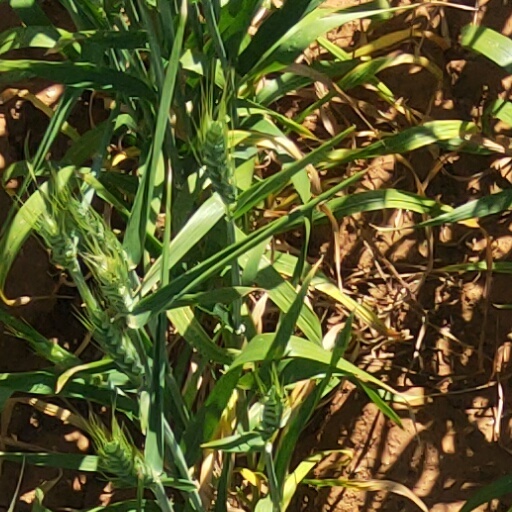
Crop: wheat